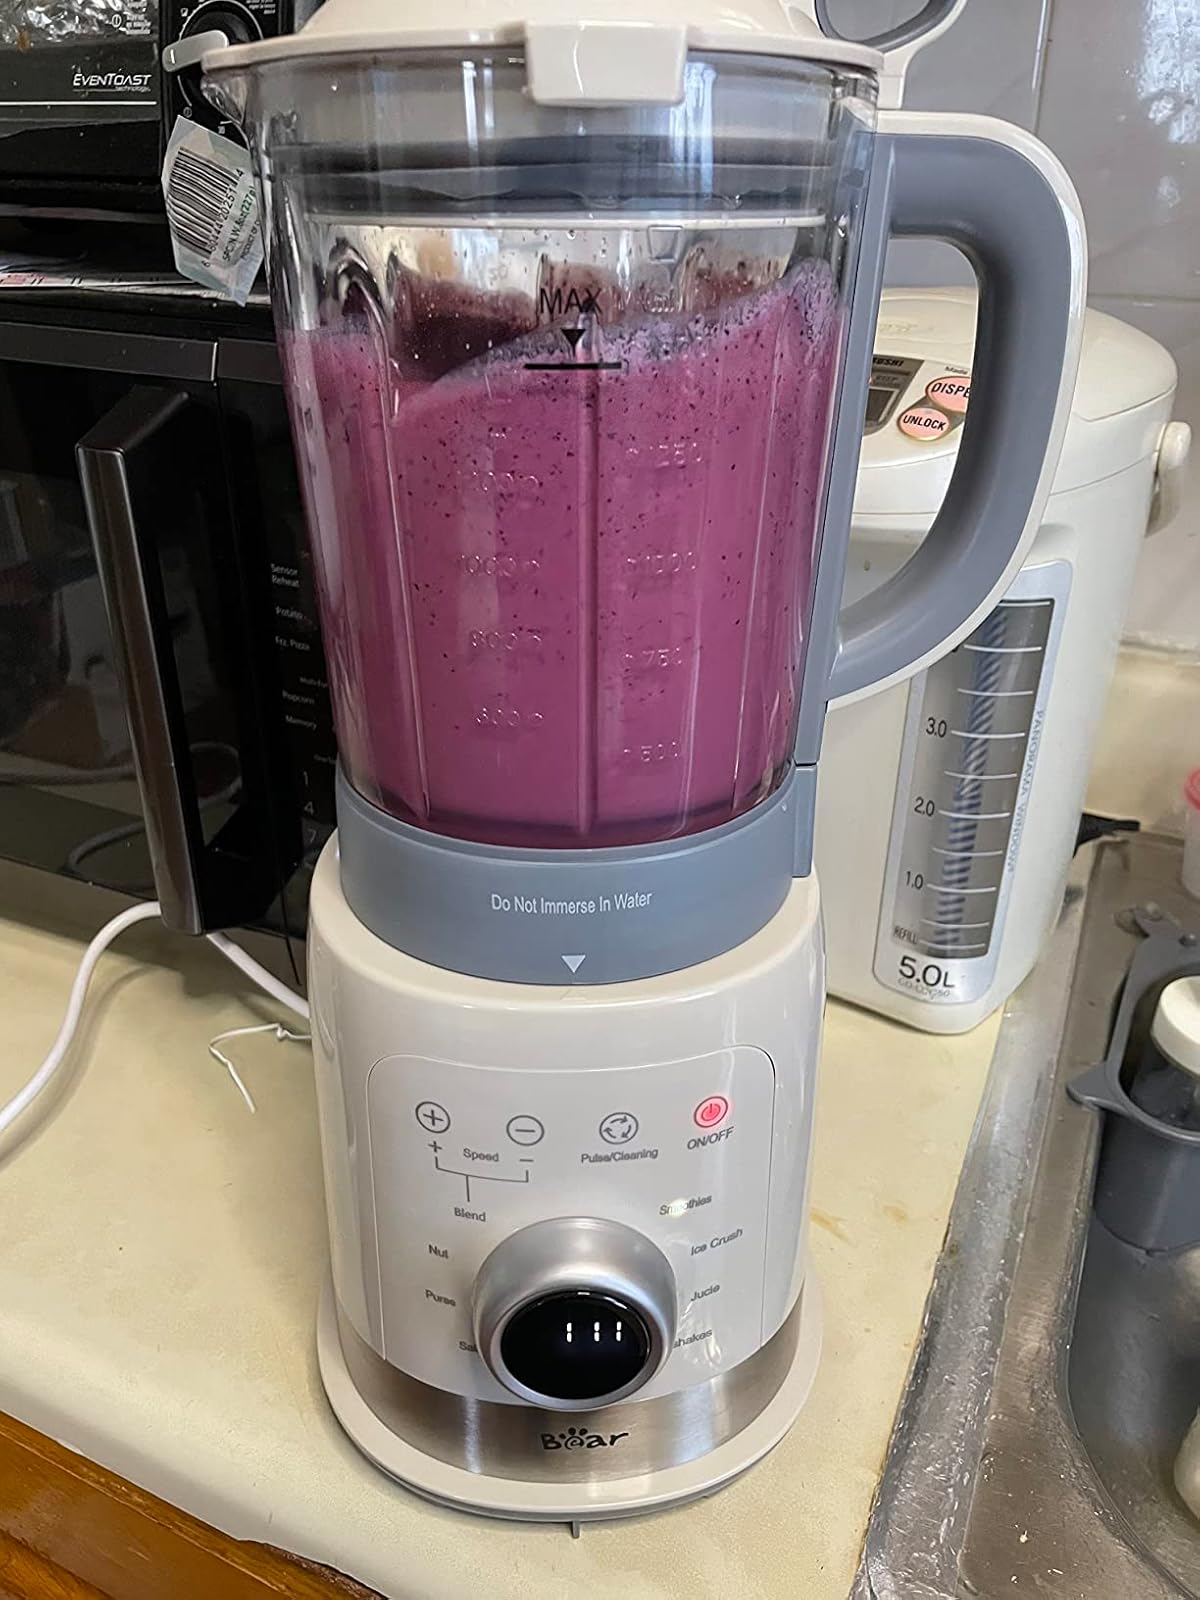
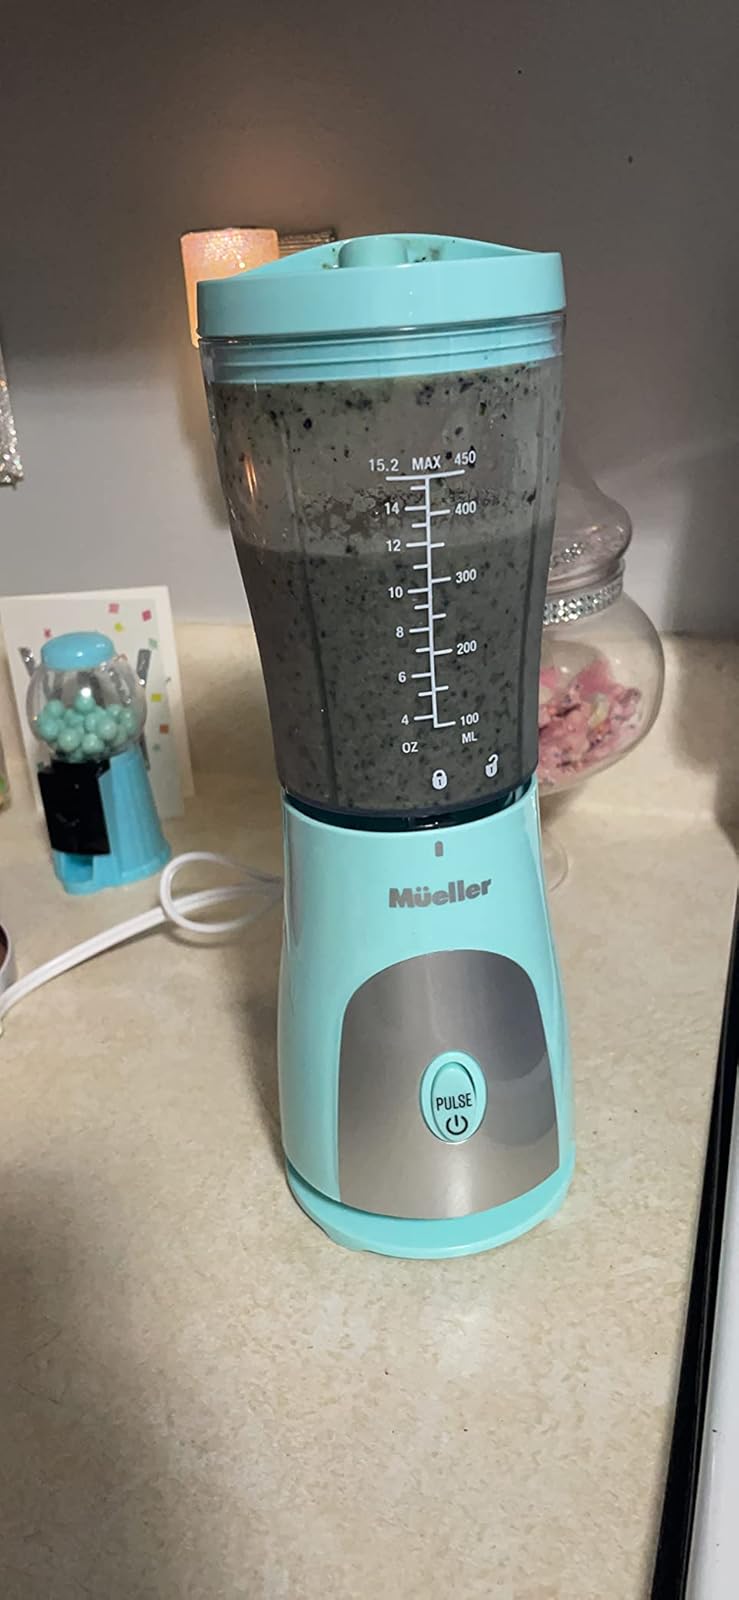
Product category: items_blender
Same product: no